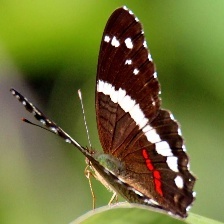
Species: BANDED PEACOCK